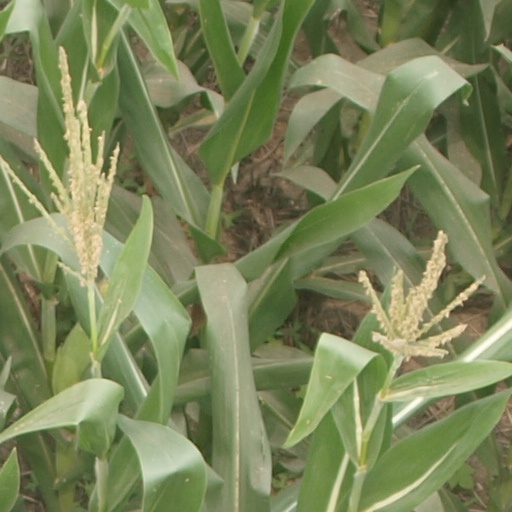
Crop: maize; corn